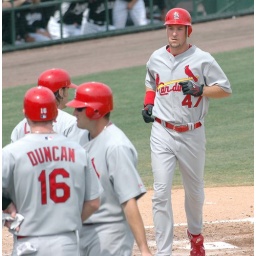
The Cardinals' Ryan Ludwick touches home plate after hitting a home run during a spring training game in Jupiter, Fla.